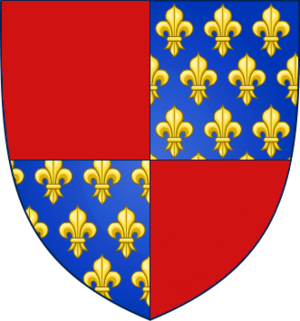
La guerre de succession de la principauté d'Antioche est une série de conflits armés dans le nord de la Syrie entre 1201 et 1219, liés à la succession contestée de Bohémond III d'Antioche. La principauté d'Antioche était la première puissance chrétienne dans la région au cours des dernières décennies du XIIᵉ siècle, mais la Cilicie a contesté sa suprématie.